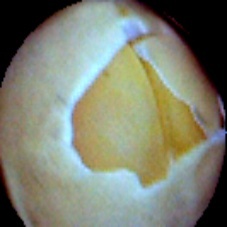
Label: Skin-damaged